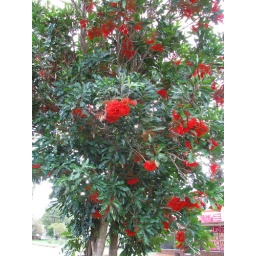
Planted tree in flower in Atherton, north Queensland.